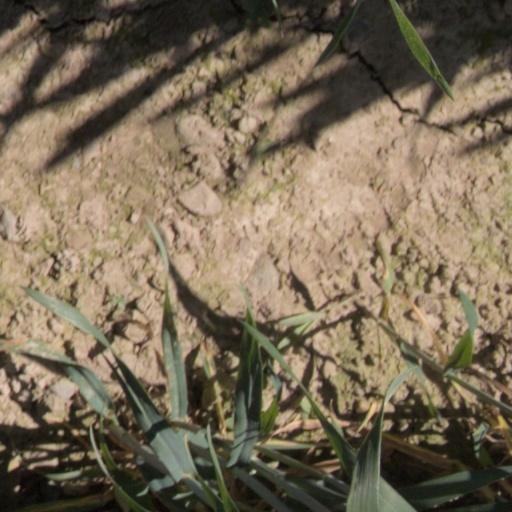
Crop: wheat